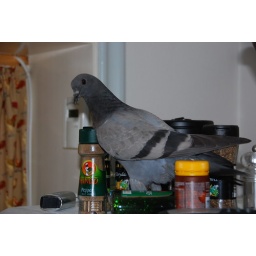
pigeon in my kitchen